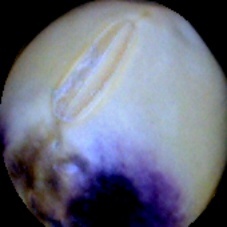
Label: Spotted